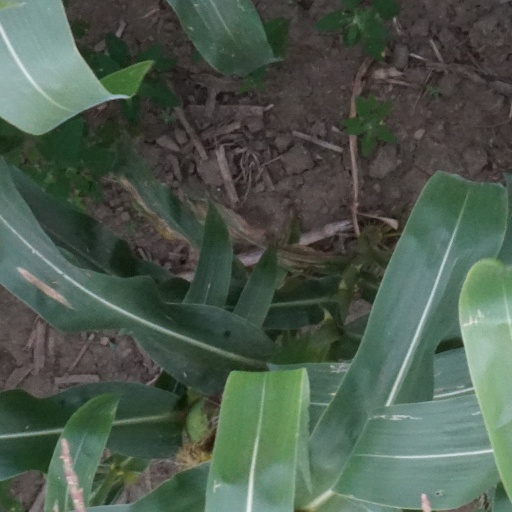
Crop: maize; corn